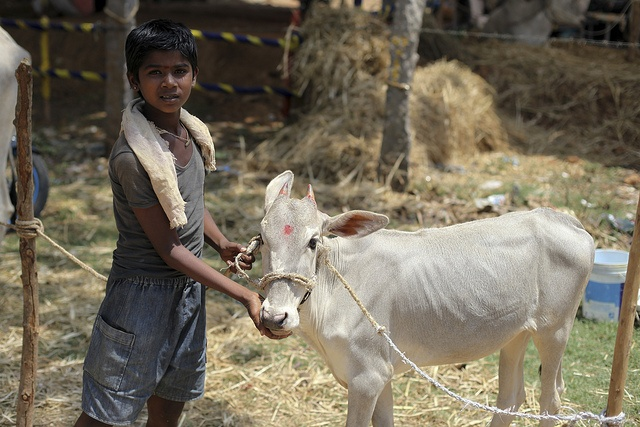
A young boy standing in front of a white cow.
A young boy standing next to a goat.
A young boy with a white cow tied to a post.
Boy standing next to a young cow in a field of grass.
a person standing near an animal on a rope